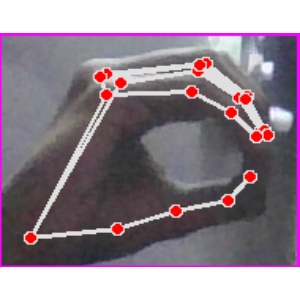
अक्षर: ठ